Ed Kubale

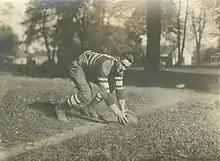
Kubale,

Edwin C. Kubale (November 22, 1899 – February 4, 1971) was an American college football player and coach. He served as the head football coach at Centre College in Danville, Kentucky from 1928 to 1937 and Southwestern Presbyterian University—now known as Rhodes College—in Memphis, Tennessee from 1938 to 1941, compiling a career headcoaching record of 67–47–8. Kubale played college football at the Center position at Centre.